Pooja Gandhi

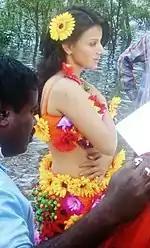
Gandhi during shooting of "Mungaru Male" film in 2006

In 2008, she starred with Ajay Rao in the financially successful Kannada-language film "Taj Mahal", which ran over 200 days in two centres in Karnataka. She was nominated for a Filmfare Best Actress Award; Sify's critic wrote: "Pooja Gandhi looks pretty and has done a good job". "Rediff.com" editor Vijaysarathy said: "Pooja Gandhi looks stunning and has worked hard to give a strong performance". Her next movie was "Budhivanta" alongside Upendra; it became the highest-grossing Kannada film of 2008 and completed 100-days in main centres in Karnataka.